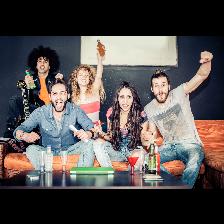
Label: Human